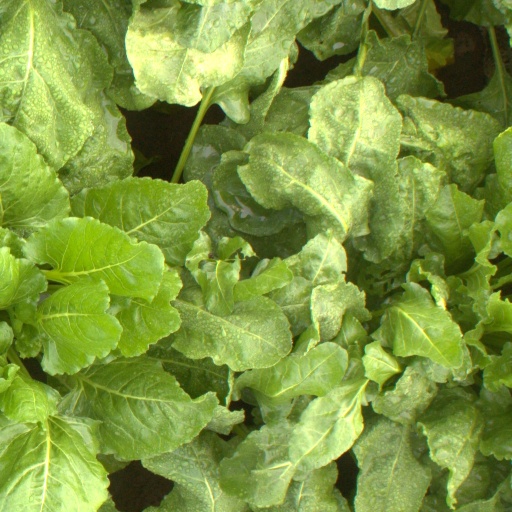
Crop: sugar beet